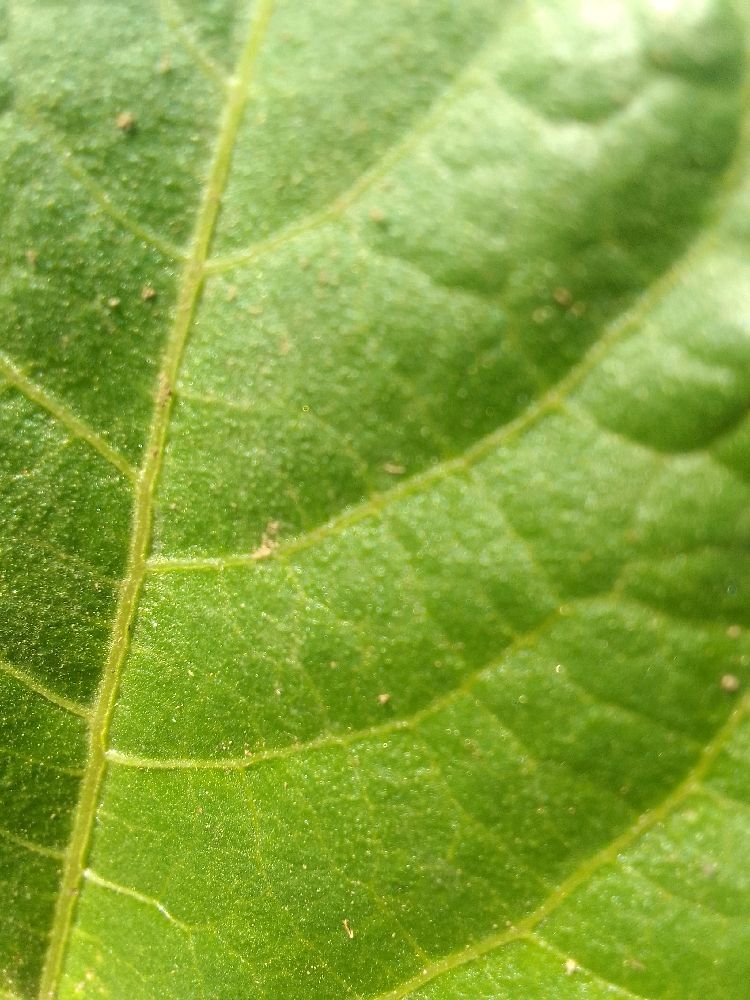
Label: healthy